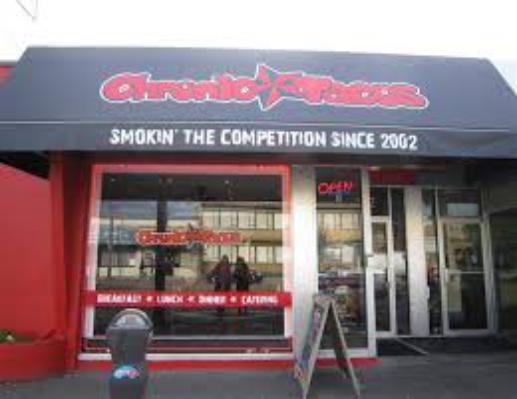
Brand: Chronic Tacos-1
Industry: Food